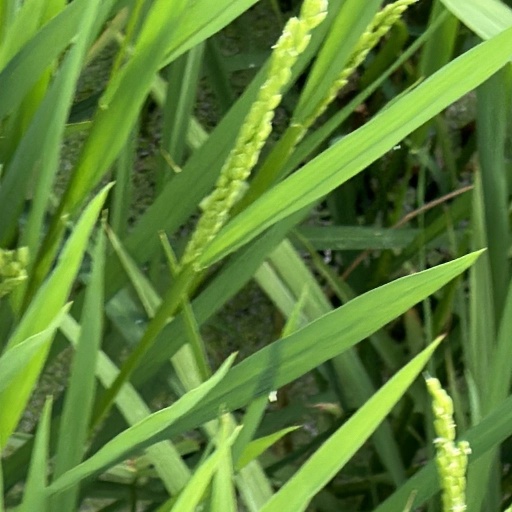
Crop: rice